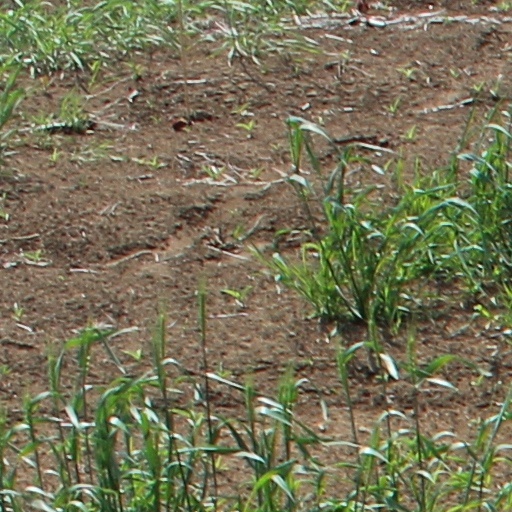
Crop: wheat